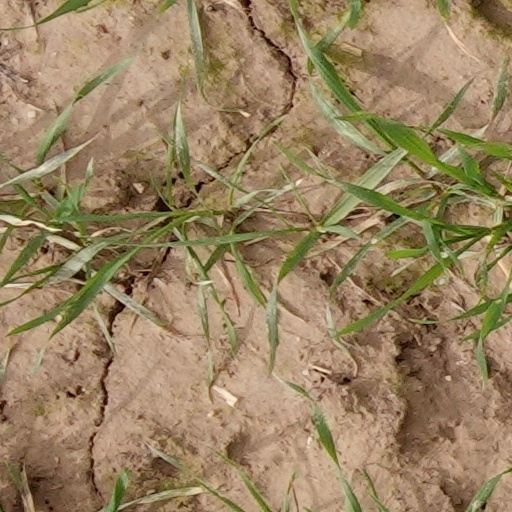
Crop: wheat